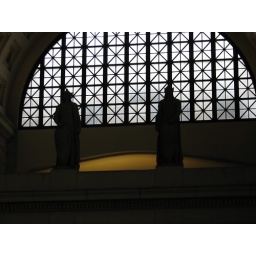
saw this window in train station by bishoot 1966